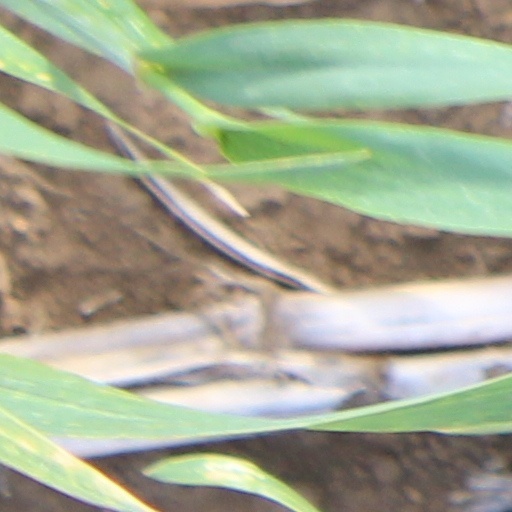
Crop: wheat